Max Neumeister

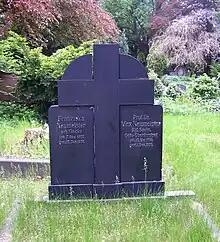
Grave of Max Neumeister at the Inneren Neustädter Friedhof in Dresden.

From 1910 to 1920, he was chairman of the "Sächsischen Forstvereins" (Saxon Forestry Association), and in 1917 was named chairman of the "Deutschen Forstvereins" (German Forestry Association).